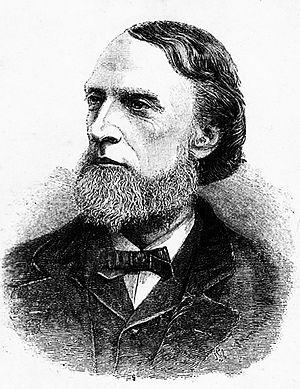
"Arthur Tappan Pierson était un pasteur presbytérien américain, missionnaire et écrivain, qui a prononcé plus de 13 000 sermons, écrit plus de cinquante livres, et donné des conférences dans le cadre d'un ministère de prédication qui l'a rendu célèbre en Écosse, en Angleterre et en Corée. Il a été rédacteur consultant pour la traduction de la Bible dite ""Scofield Reference Bible"". Il était l'ami de Cyrus Scofield, de Dwight Moody, de George Müller et de C. H. Spurgeon, auquel il succéda comme pasteur du Tabernacle métropolitain, à Londres, de 1891 à 1893. Au cours de sa carrière, Pierson a tenu plusieurs postes pastoraux à travers le monde, en s'engageant à chaque fois pasteur passionnément dans l'action sociale auprès des plus pauvres.